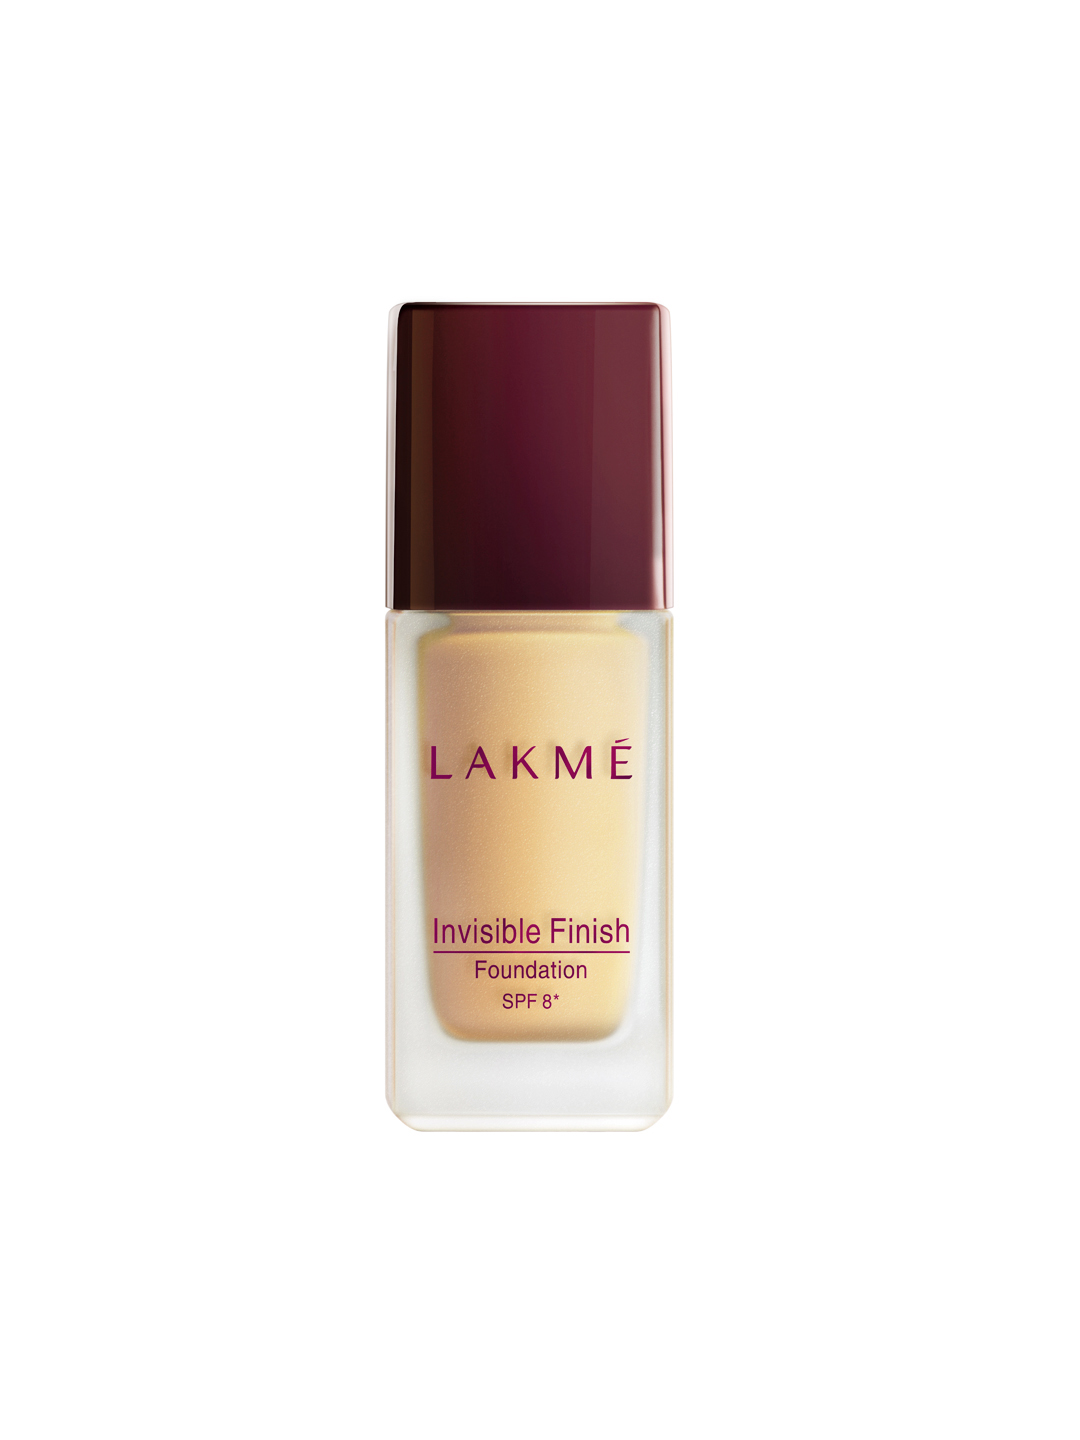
Lakme Invisible Finish Foundation 02 Foundation
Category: Personal Care / Makeup / Foundation and Primer
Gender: Women
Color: Skin
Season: Spring 2017
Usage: Casual